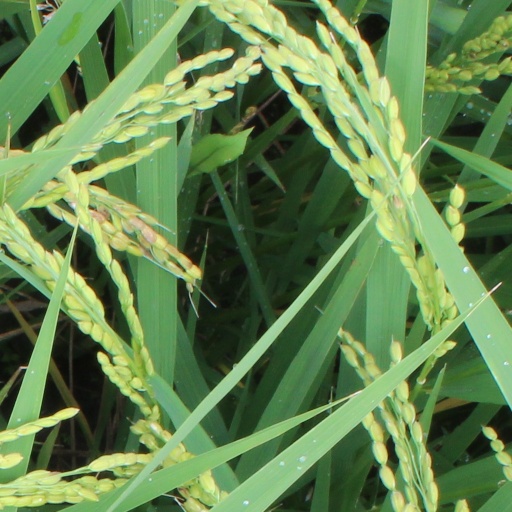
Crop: rice